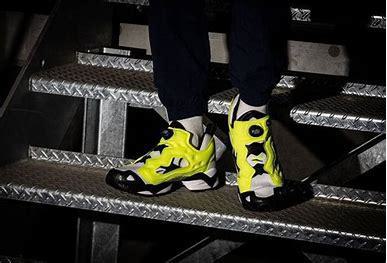
Brand: Reebok
Model: Instapump Fury 95